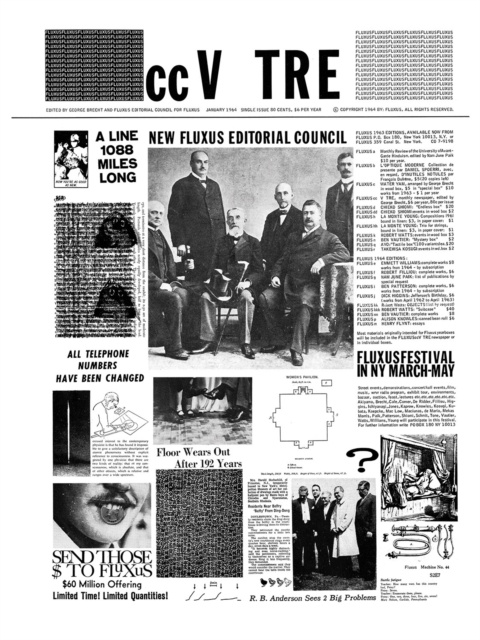
The Fluxus Newspaper
Book Synopsis
Brand: Primary Information
Category: Media > Magazines & Newspapers > Newspapers